Death Row Greatest Hits

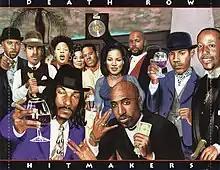
"Death Row Greatest Hits" disc-tray art by Ronald "Riskie" Brent.

The album's cover and disc-tray artwork were created by California-based artist Ronald "Riskie" Brent, a frequent Death Row collaborator. Brent also designed the covers and inserts for several key Death Row releases, including All Eyez on Me, , Tha Doggfather, Christmas on Death Row, and Retaliation, Revenge and Get Back.